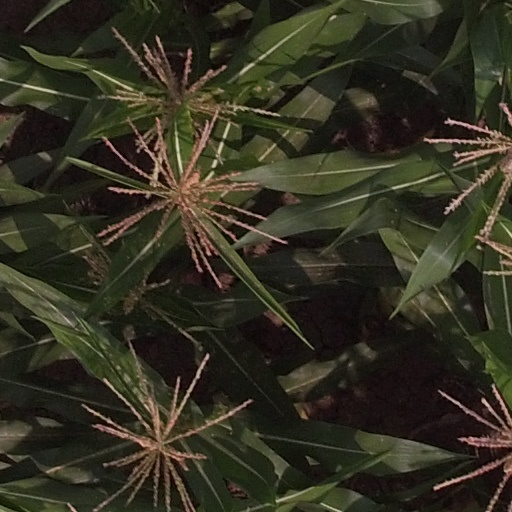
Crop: maize; corn